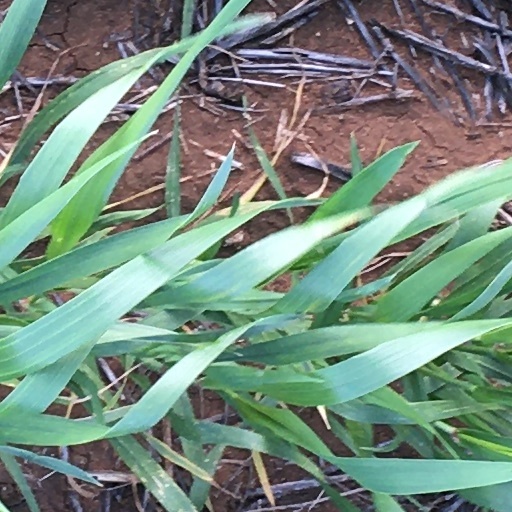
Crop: wheat